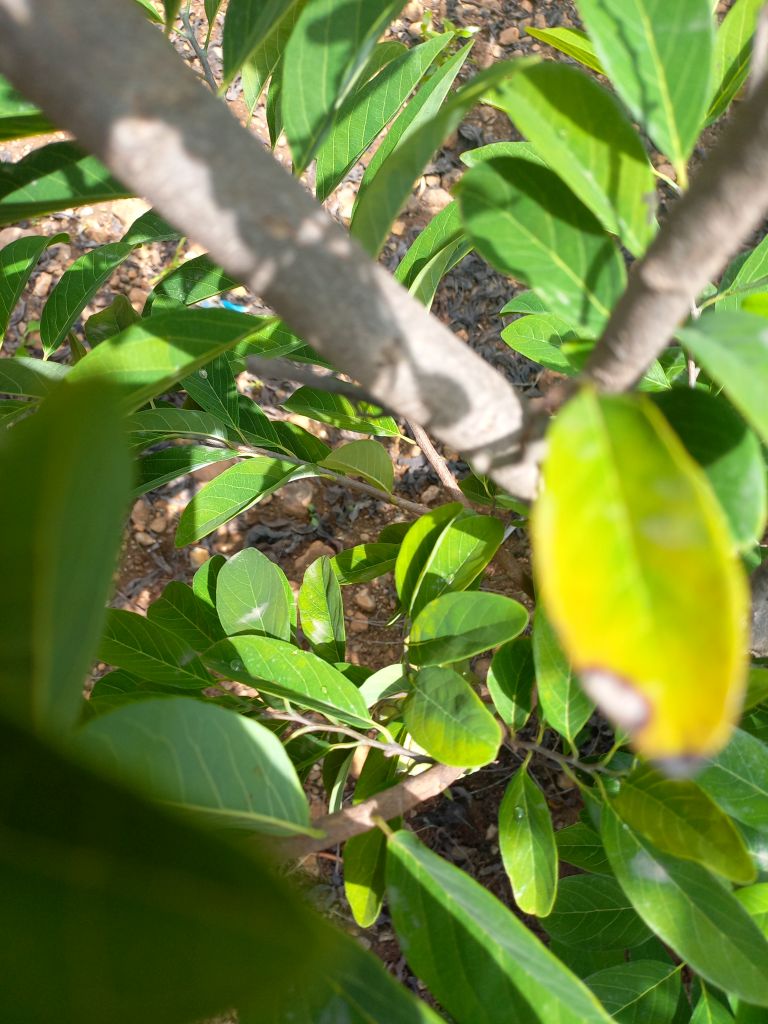
Disease label: Leaf spot on Leaves